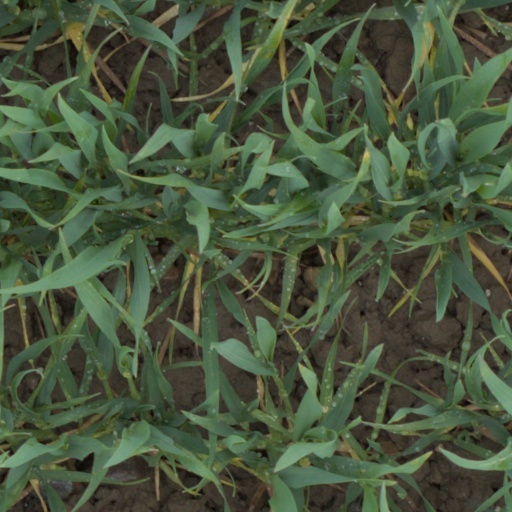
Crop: wheat